Question: Please indicate a possible affordance area of the jump_skis that can be used for attaching feet
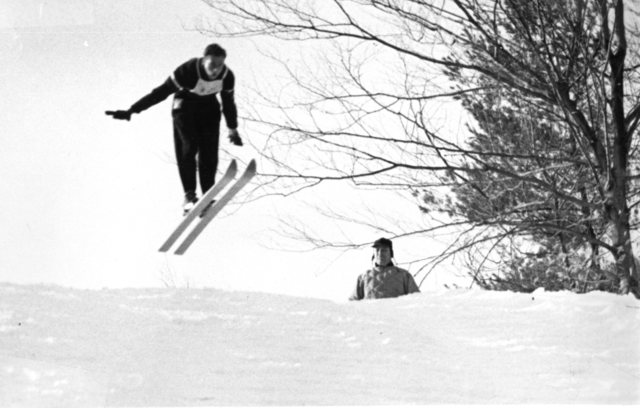
Answer: [170.058, 153.731, 261.142, 256.743]